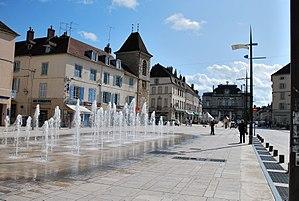
place de la liberté